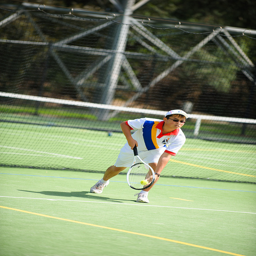
A man holding a tennis racquet on a tennis court.
Tennis player bent down hitting ball on tennis court.
Man on a tennis court holding tennis racket and ball.
A man taking  a swing at  a tennis ball
a man standing on a tennis court getting ready to serve the ball